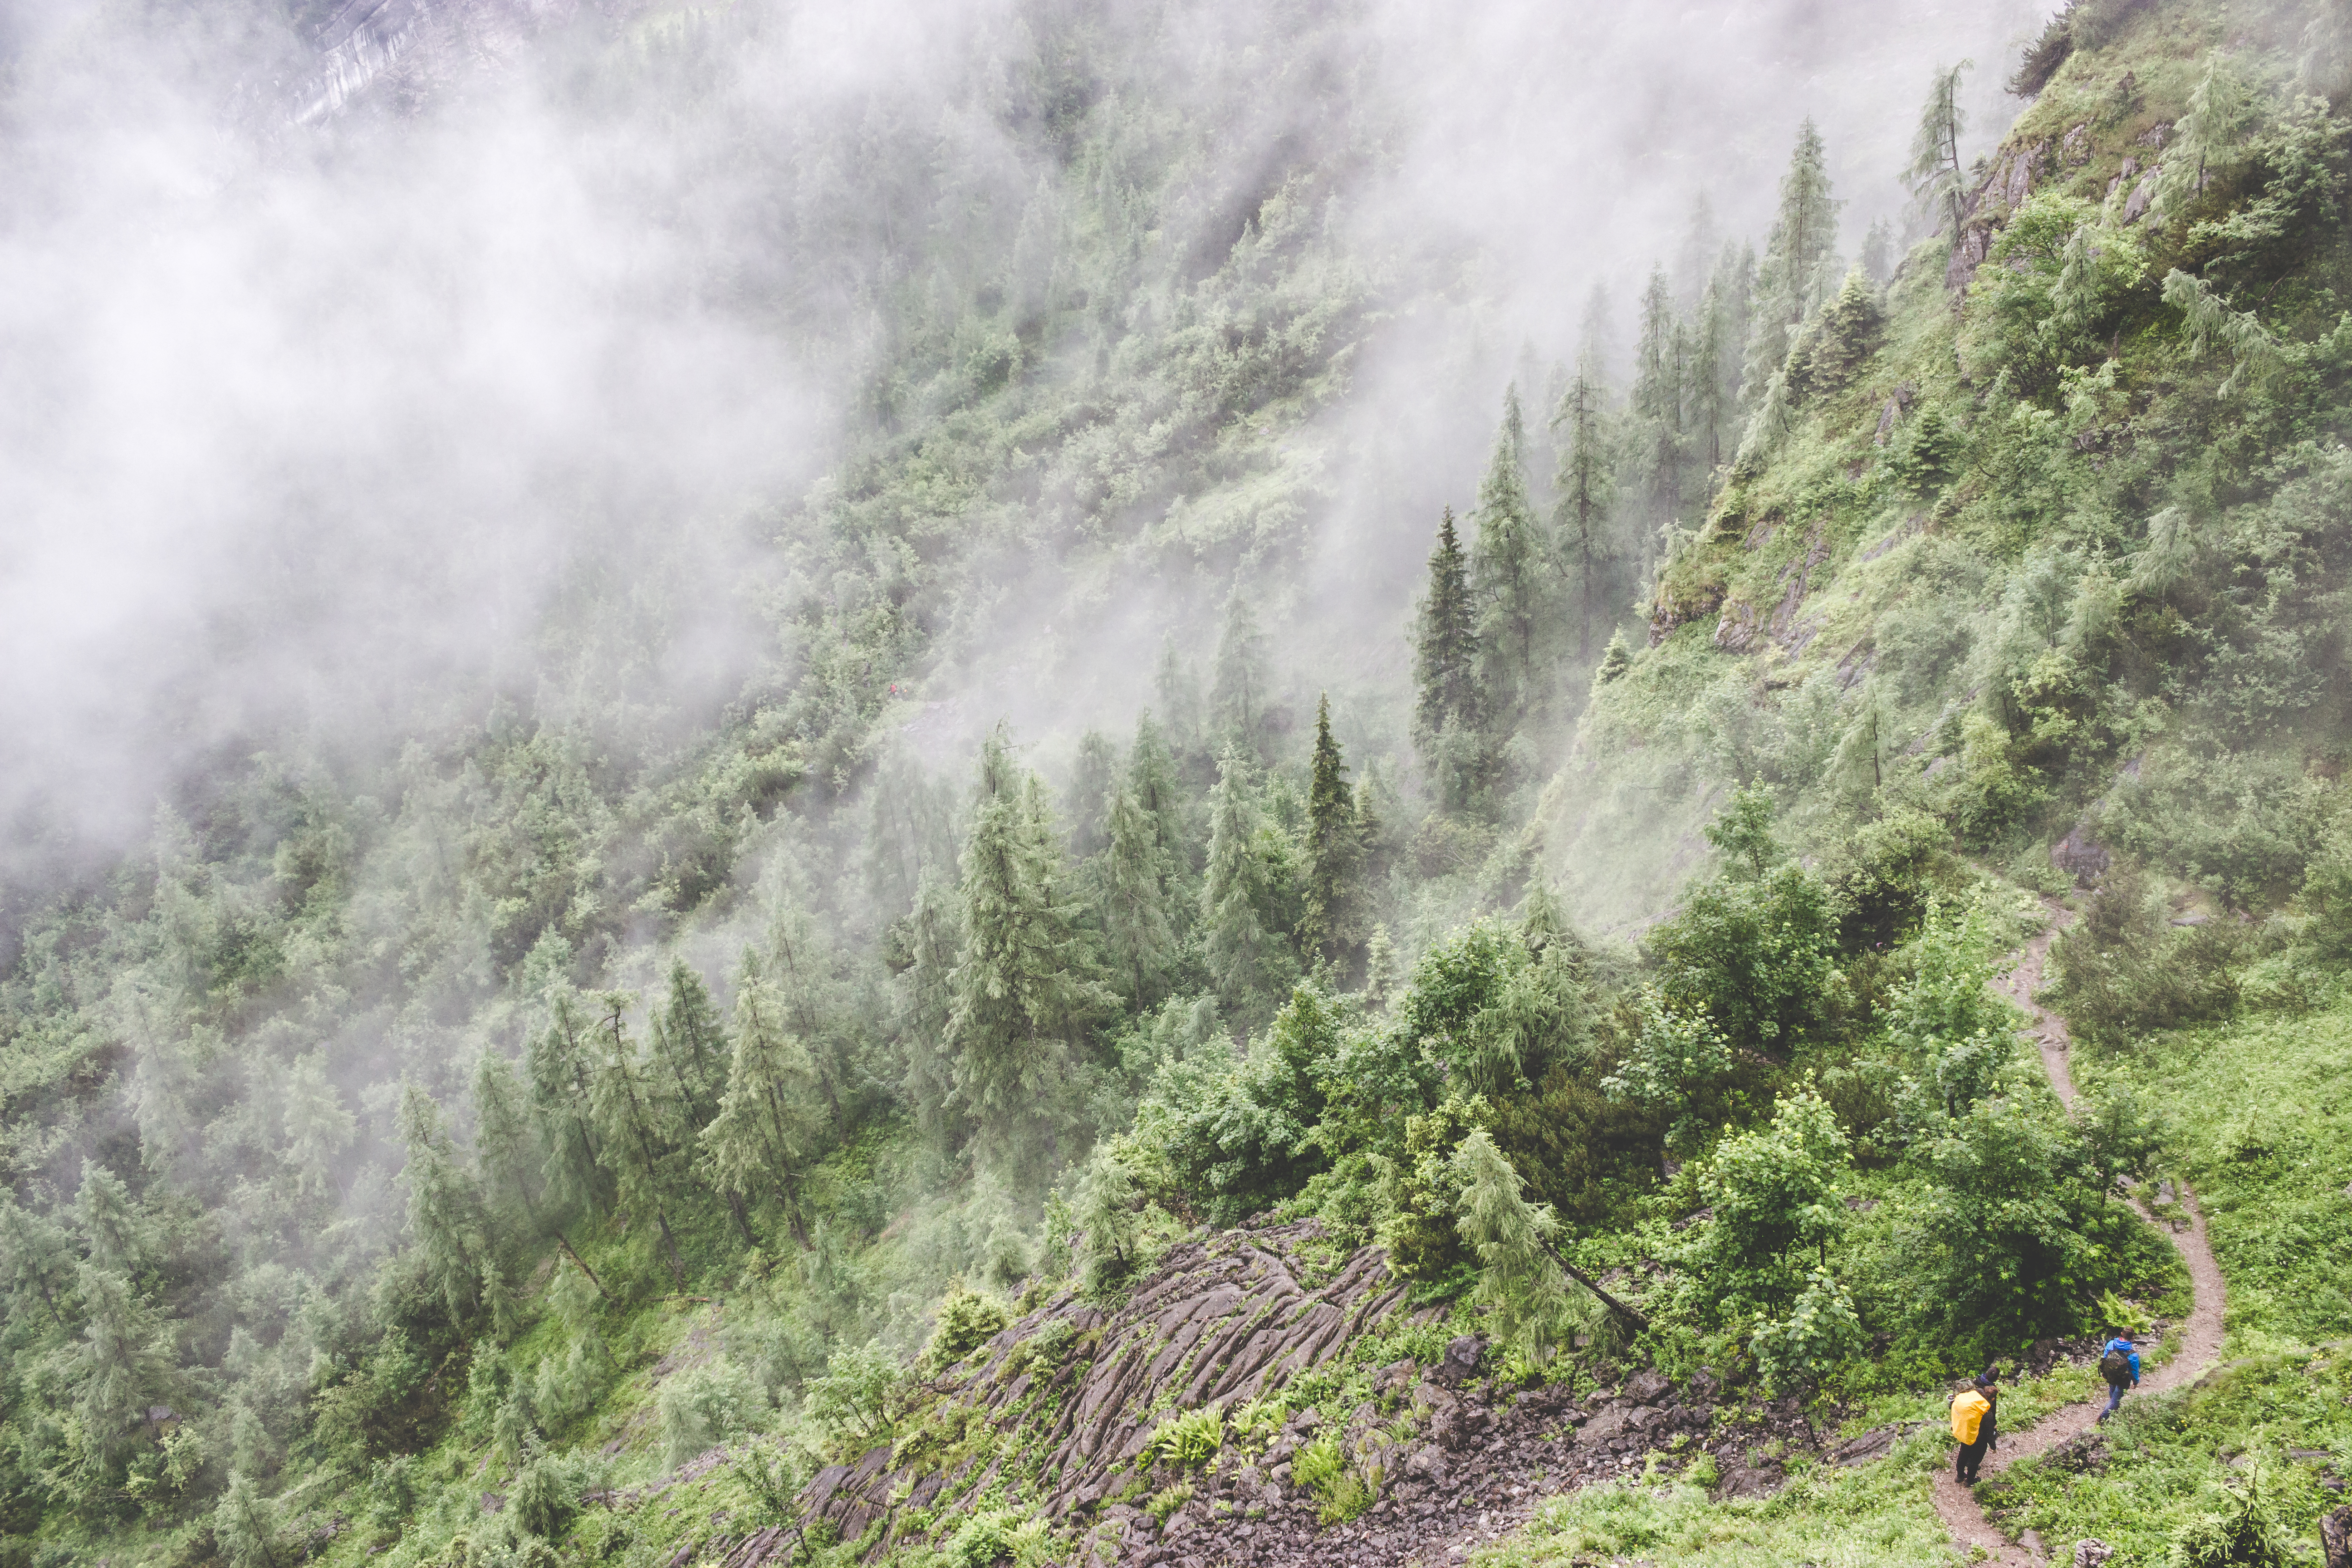
landscape, tree, nature, forest, path, grass, wilderness, mountain, hiking, trail, adventure, valley, mountain range, foggy, weather, terrain, ridge, trees, outdoors, woods, rainforest, water feature, ecosystem, atmospheric phenomenon, mountainous landforms, geological phenomenon